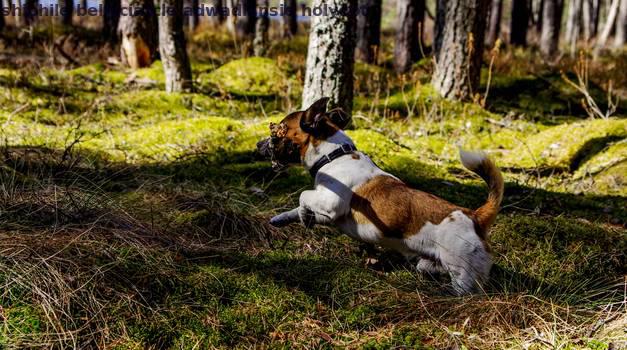
Label: Watermark